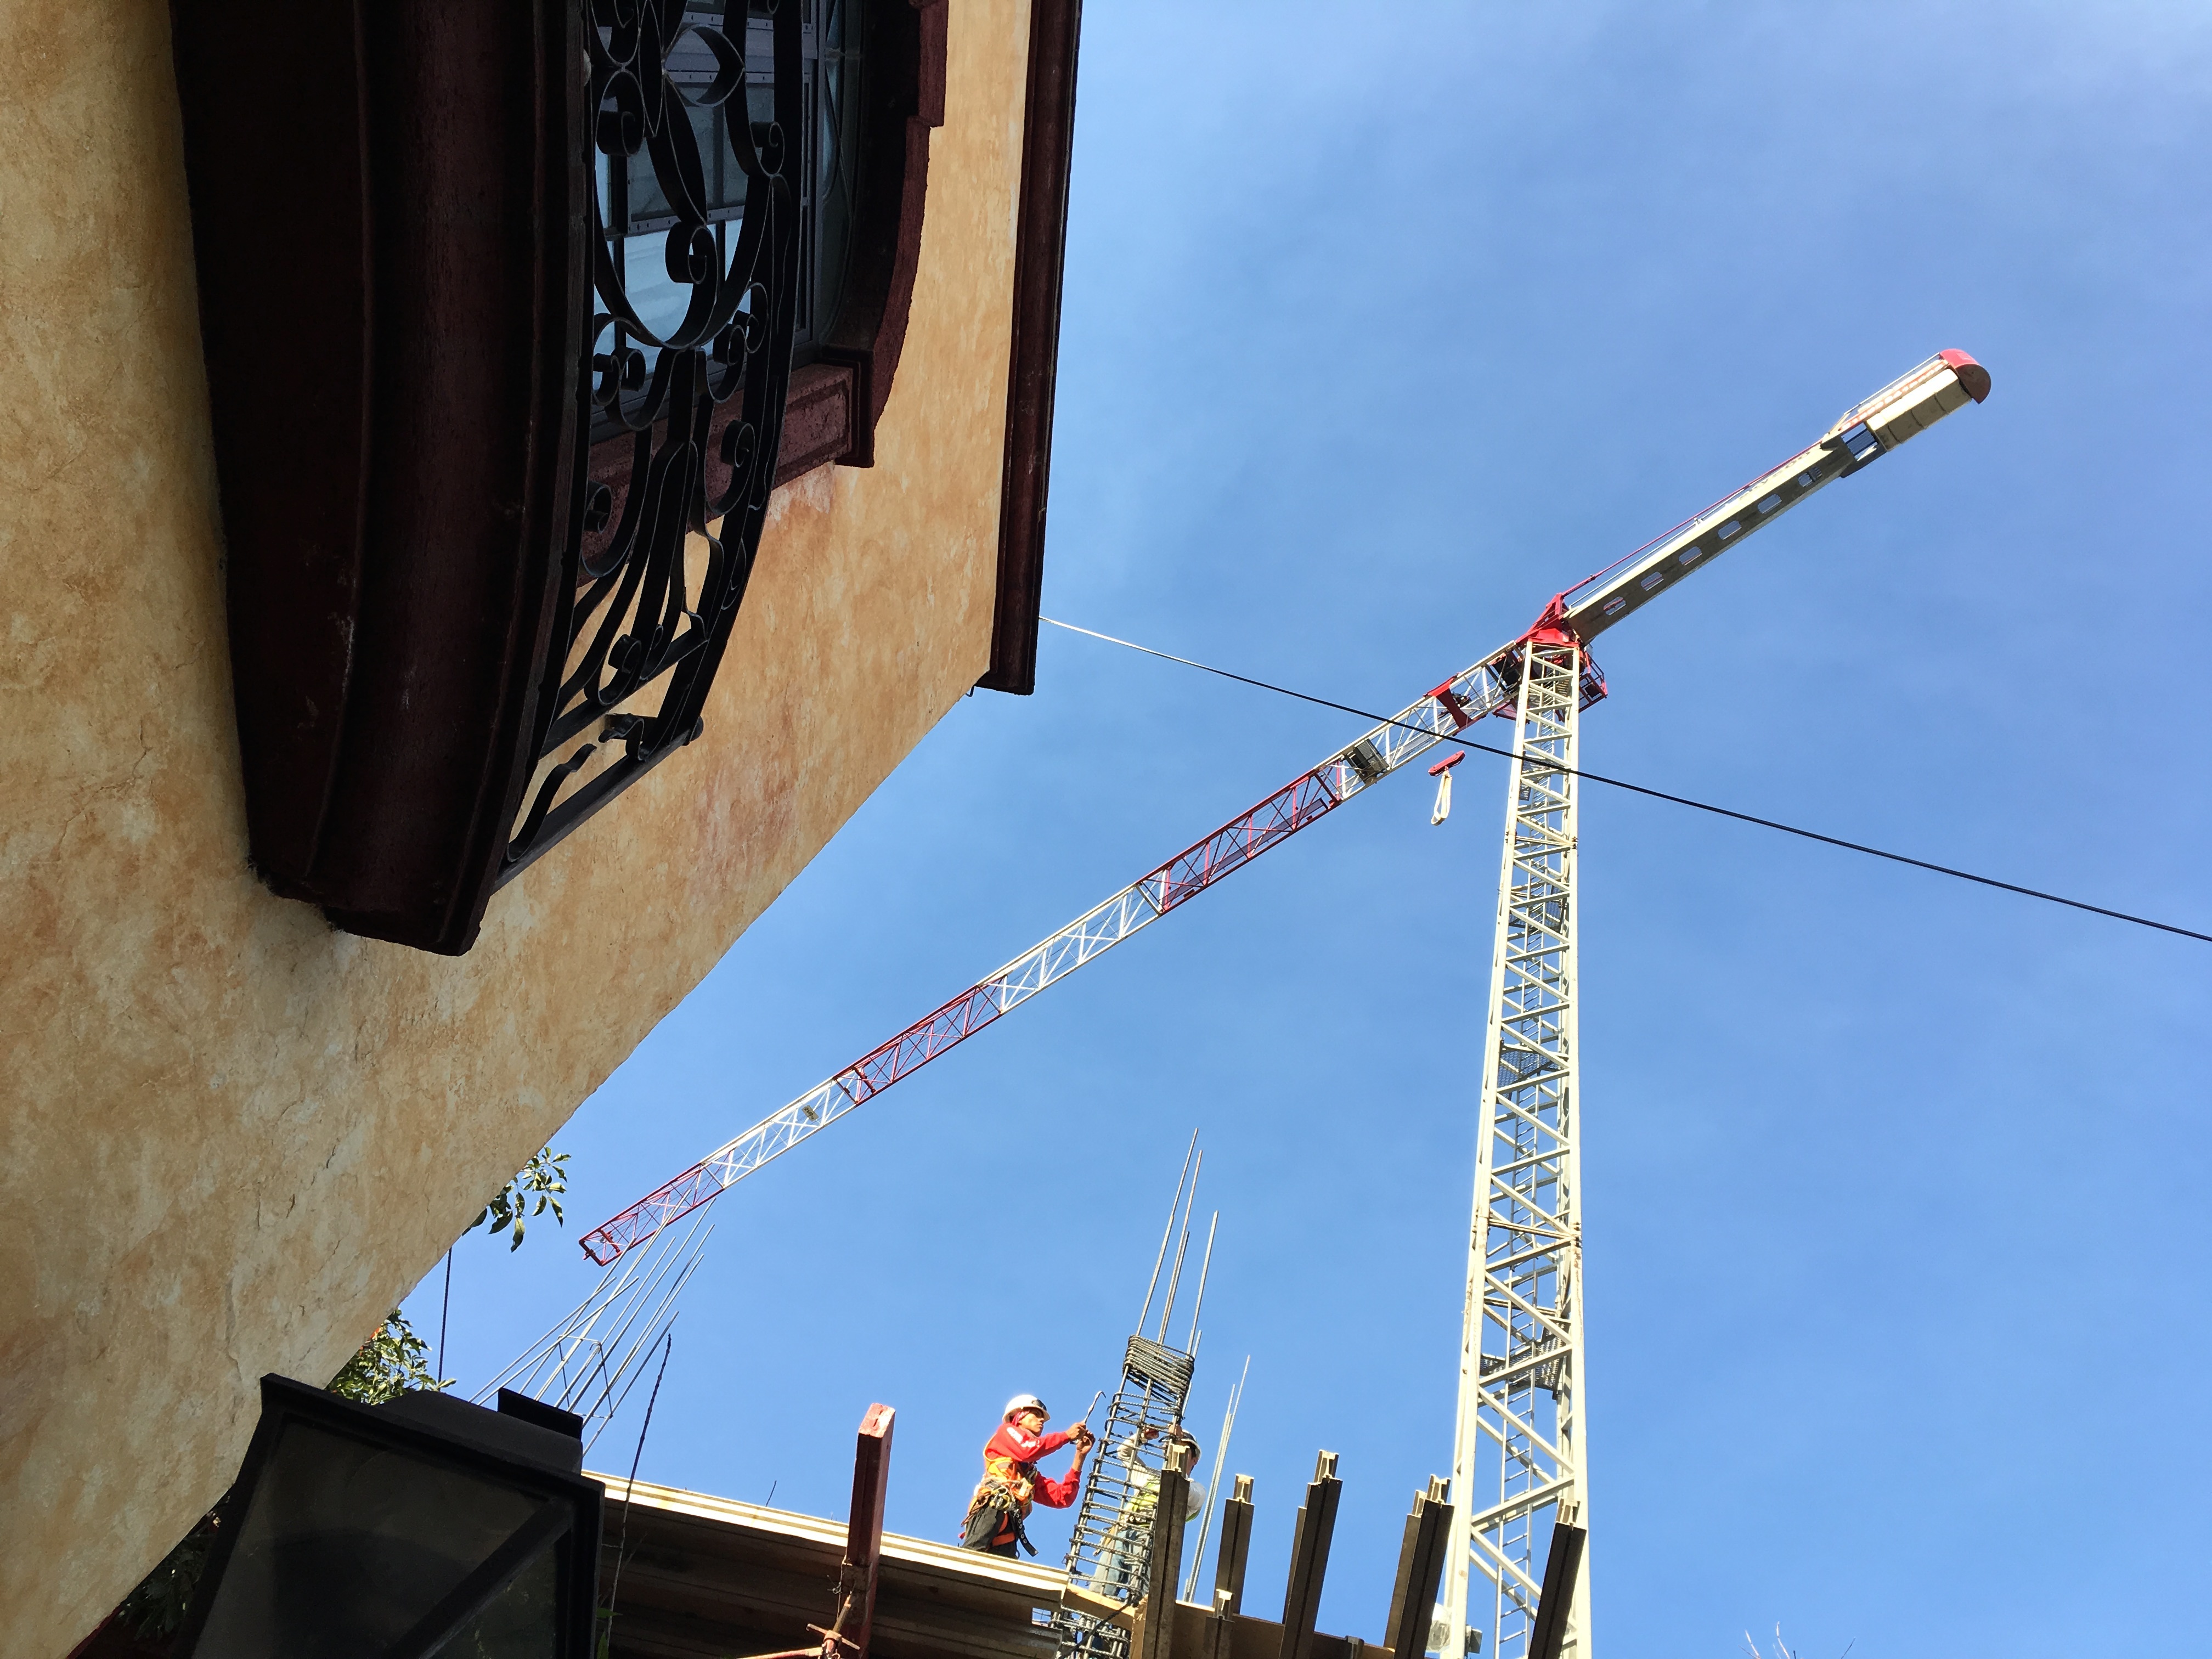
vehicle, mast